The Adventures of Pinocchio

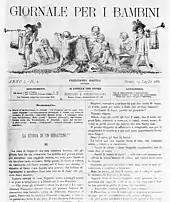
The third chapter of the story published on July 14, 1881, in the "Giornale per i bambini"

"The Adventures of Pinocchio" incorporates elements similar to that of fairy tales, as it is a story about an animated puppet and boys who turn into donkeys. The story is set in the Tuscan area of Italy, and features Italian language peppered with Florentine dialect features, such as the protagonist's Florentine name.